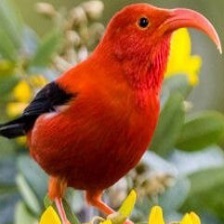
Species: IWI
Scientific name:  VESTIARIA COCCINEA.